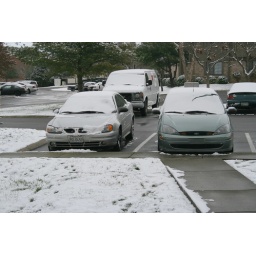
Some of the cars covered in snow this morning. During the night the parking lot was actually white as well.